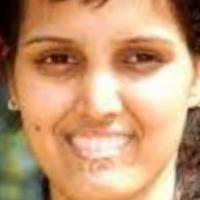
Age group: age 21-30